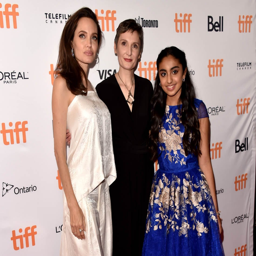
actor , film director and person attend premiere during festival